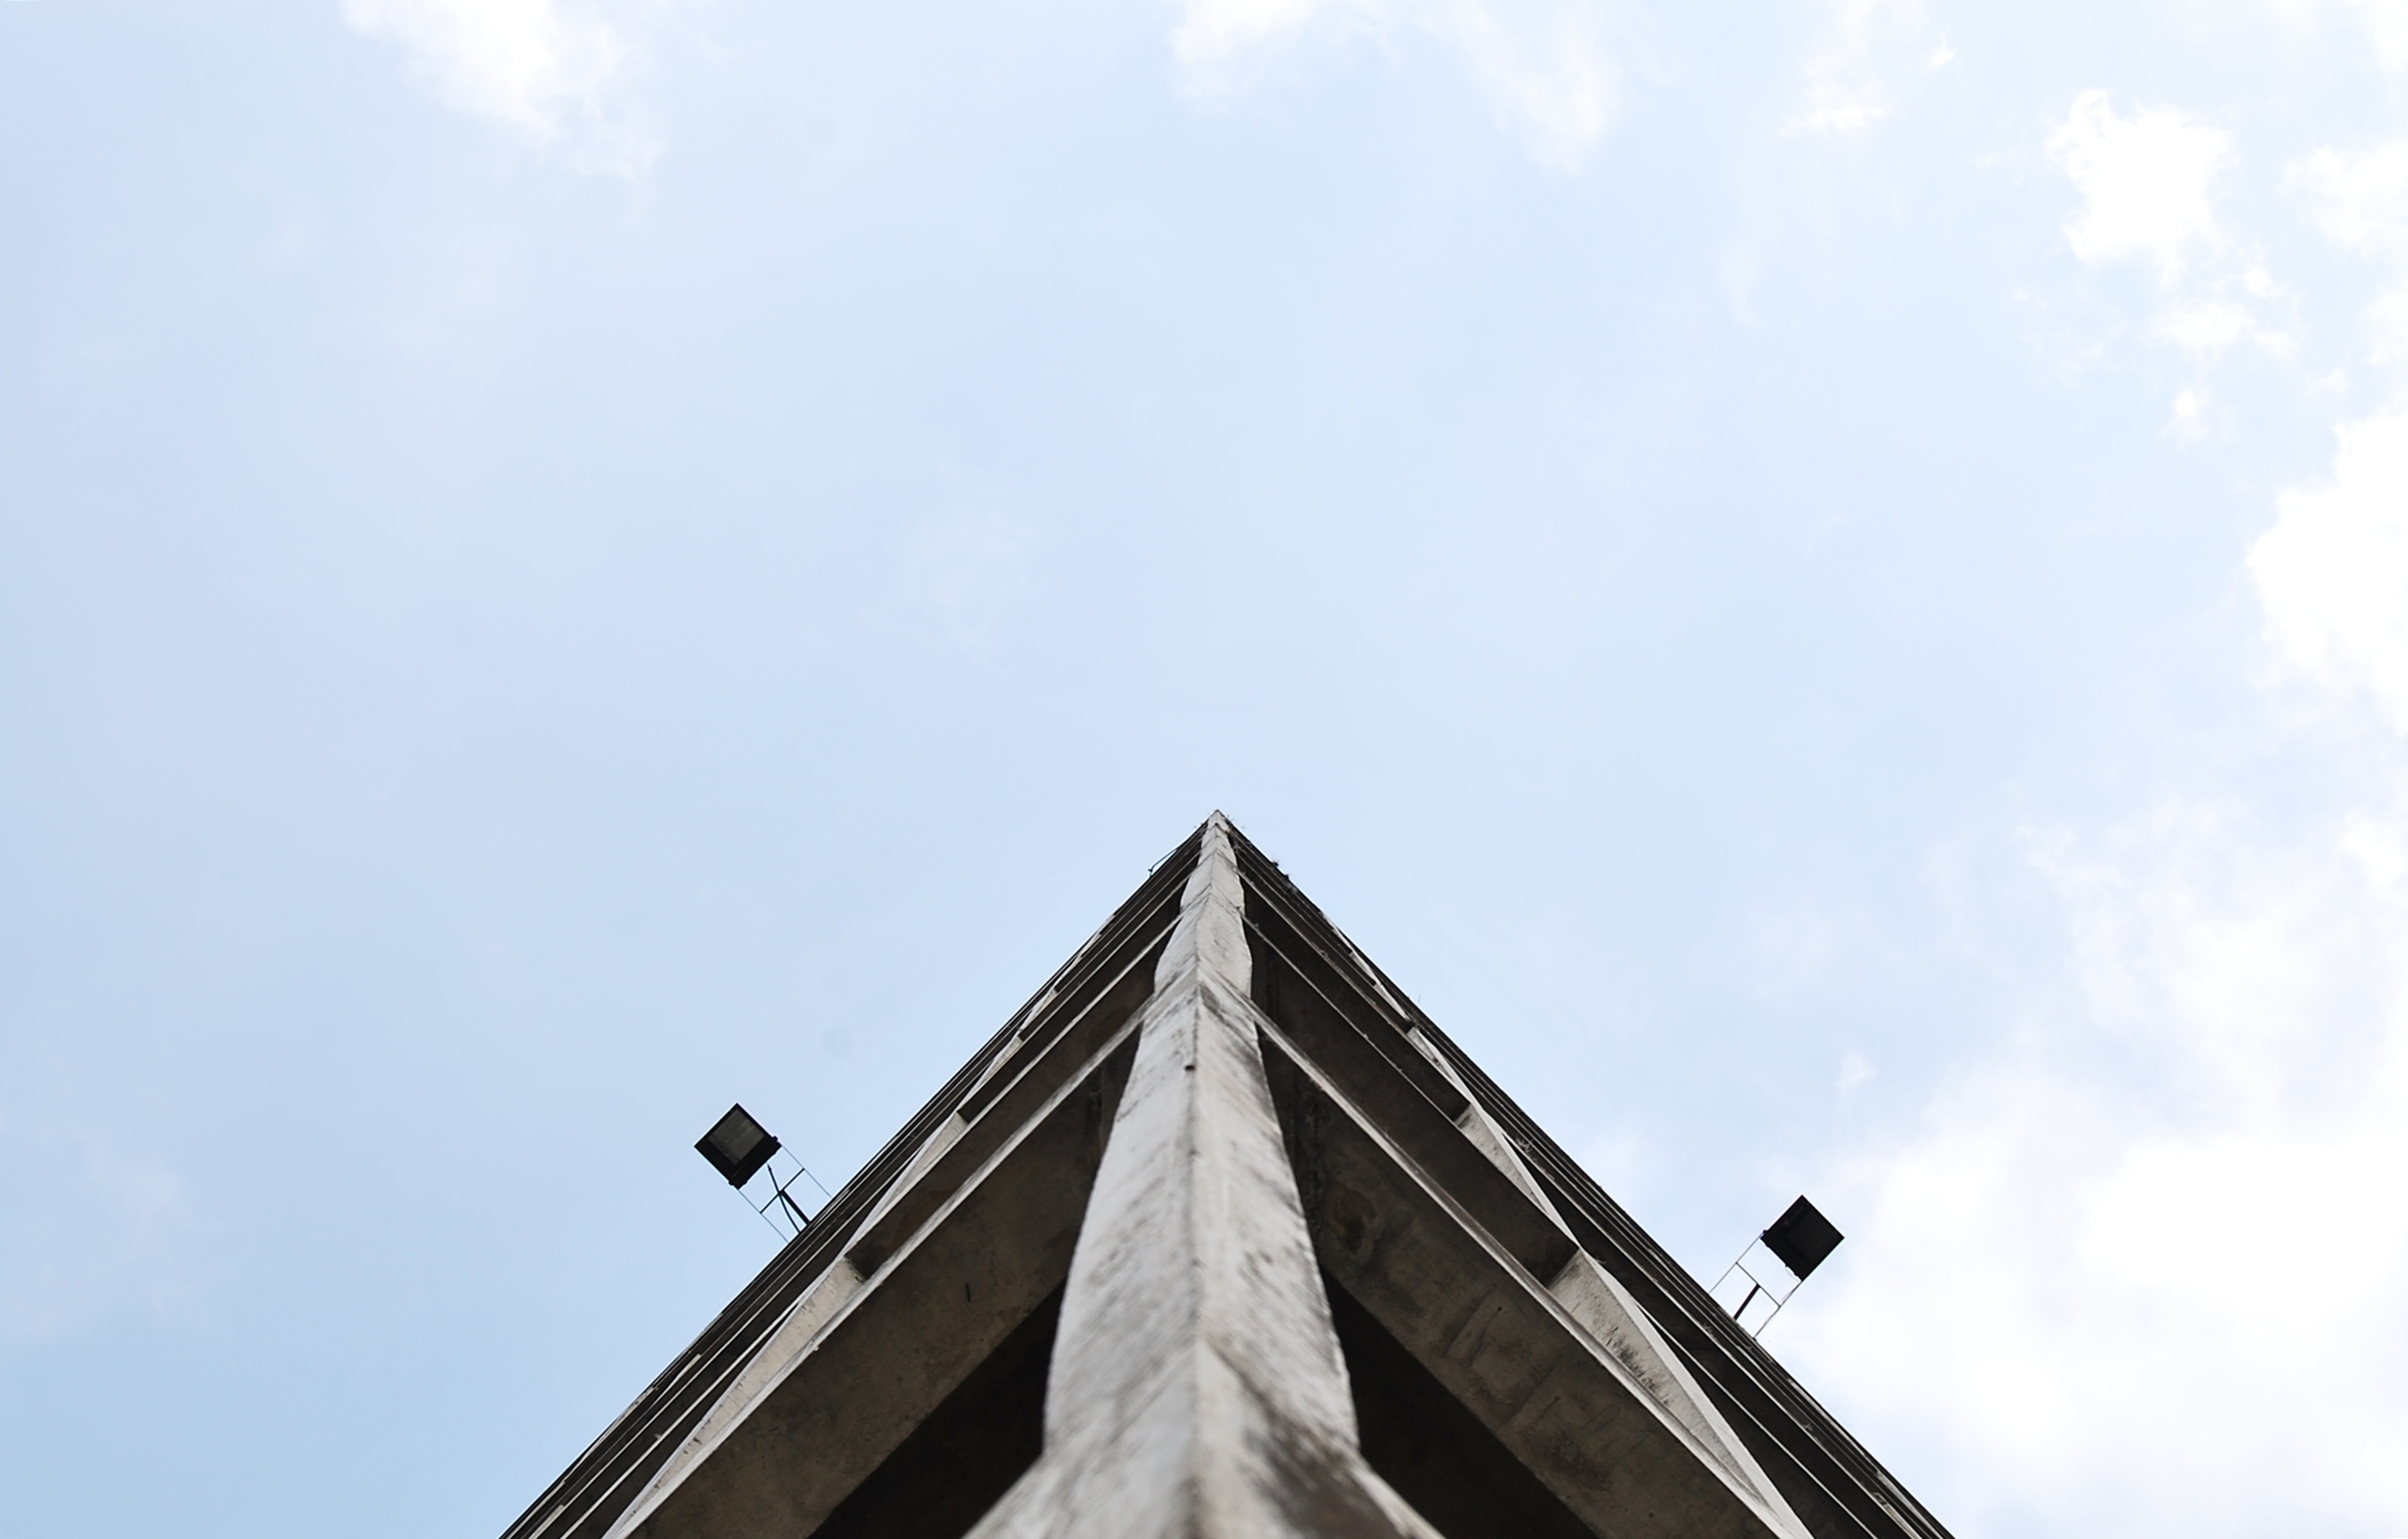
sky, skyscraper, monument, spire, steeple, atmosphere of earth